Joseph Gaudérique Aymerich

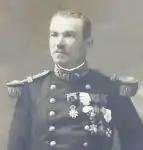

Joseph Gaudérique Aymerich (20 February 1858 – 11 June 1937) was a French military officer in its colonial empire.